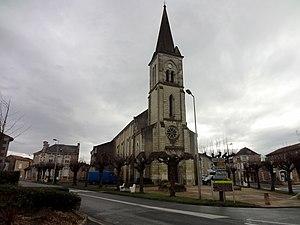
Nieuil-l’Espoir est une commune du Centre-Ouest de la France, située dans le département de la Vienne en région Nouvelle-Aquitaine.